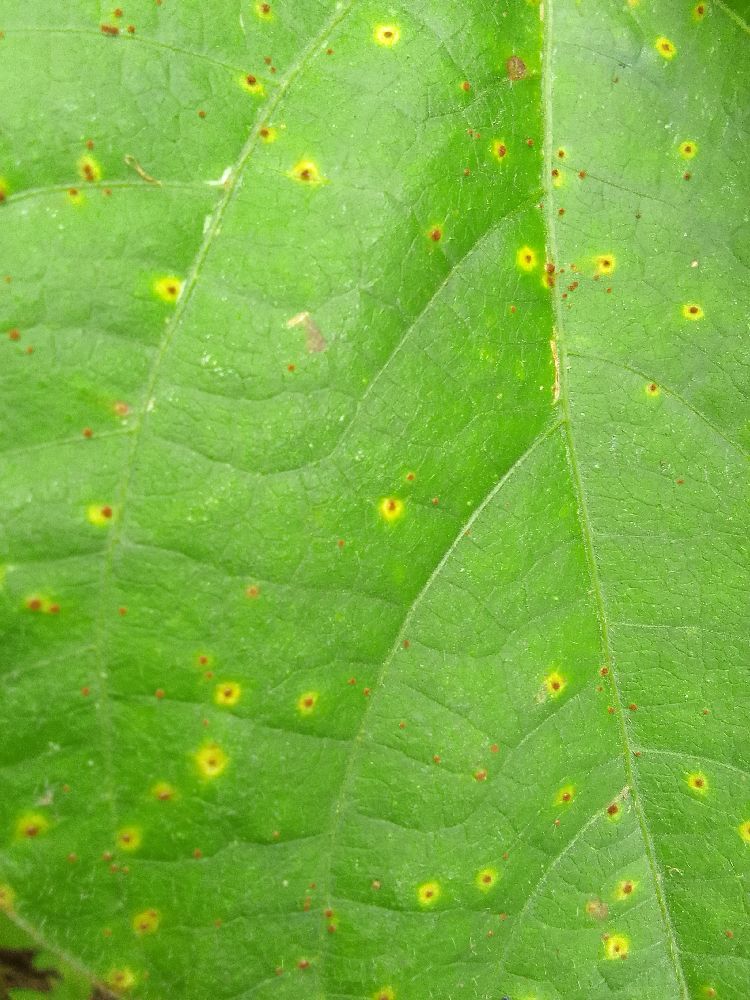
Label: rust